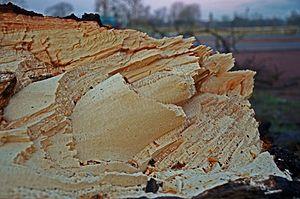
Marronier tué par une maladie bactérienne émergente (due à Pseudomoas syringae) à Lille (Nord de la France), en Bordure du Parking du champ de Mars, dans un alignement où de nombreux arbres ont la même maladie, à des stades plus ou moins avancés. Détail d'une cassure occasionnée par la chute du tronc lorsqu'il a été tronçonné. Unknown